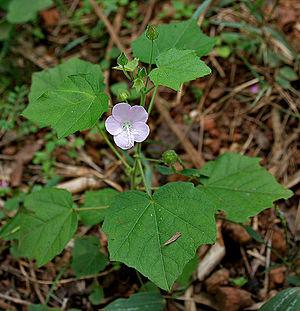
Pavonia est un genre de plantes à fleurs de la famille des mauves, les Malvacées. Le nom générique honore le botaniste espagnol José Antonio Pavón Jiménez.